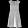
Label: Dress